Anderson Mill, Austin, Texas

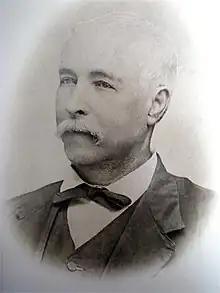
Thomas Anderson, the namesake of Anderson Mill.

Anderson Mill is named after Thomas Anderson. He moved from Virginia to Texas in the 1850s. In the 1860s he set up a mill there to make gunpowder for the Confederate Army.